Toyohiro Akiyama

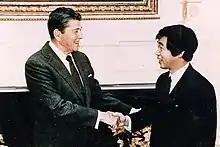
Akiyama interview with President Reagan as TBS chief correspondent (29 April 1985)

Akiyama attended and earned his bachelor's degree at the International Christian University located in Mitaka, Tokyo. He then joined the Tokyo Broadcasting System (TBS) as a journalist in 1966. He worked for the BBC World Service from 1967–1971 before becoming a correspondent for the TBS Division of Foreign News. From 1984 to 1988, he served as TBS chief correspondent in Washington D.C.